2022–2023 HarperCollins strike

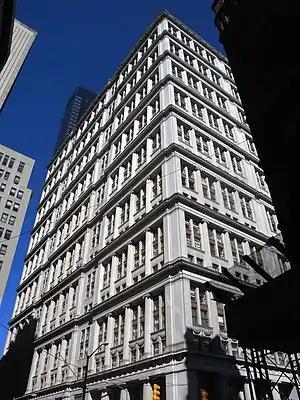
195 Broadway, the headquarters for HarperCollins in Manhattan "(pictured 2010)"

HarperCollins is an American publishing company headquartered at 195 Broadway in the New York City borough of Manhattan. The company, owned by the Rupert Murdoch-led News Corp, is considered one of the "Big Four" English-language publishers, alongside Macmillan Publishers, Penguin Random House, and Wiley. In 2021, about 250 employees were members of the United Auto Workers (UAW) Local 2110, a labor union representing a fraction of the company's total global workforce of about 4,000. The local union traces its history to the 1940s, when it organized workers for Harper, a predecessor company to HarperCollins. The local union became affiliated with the UAW in the 1980s. It was one of the first established for white-collar workers in the publishing industry, and in 2021, the company was the only one of the Big Four in the United States to have a union such as that representing some of their workers. According to a 2022 article in "Fast Company", the union, "with its decades of history and big-fish status, is the only one of its kind for now". These union members, mainly women, were primarily members of the company's design, editorial, legal, marketing, publicity, and sales departments. Beginning in December 2021, representatives of the company and the union began to negotiate the terms of a new labor contract, as the existing one was scheduled to expire on December 31. However, this deadline passed without a new contract in place, and both sides agreed to an extension of the existing contract while they continued to negotiate a new one.